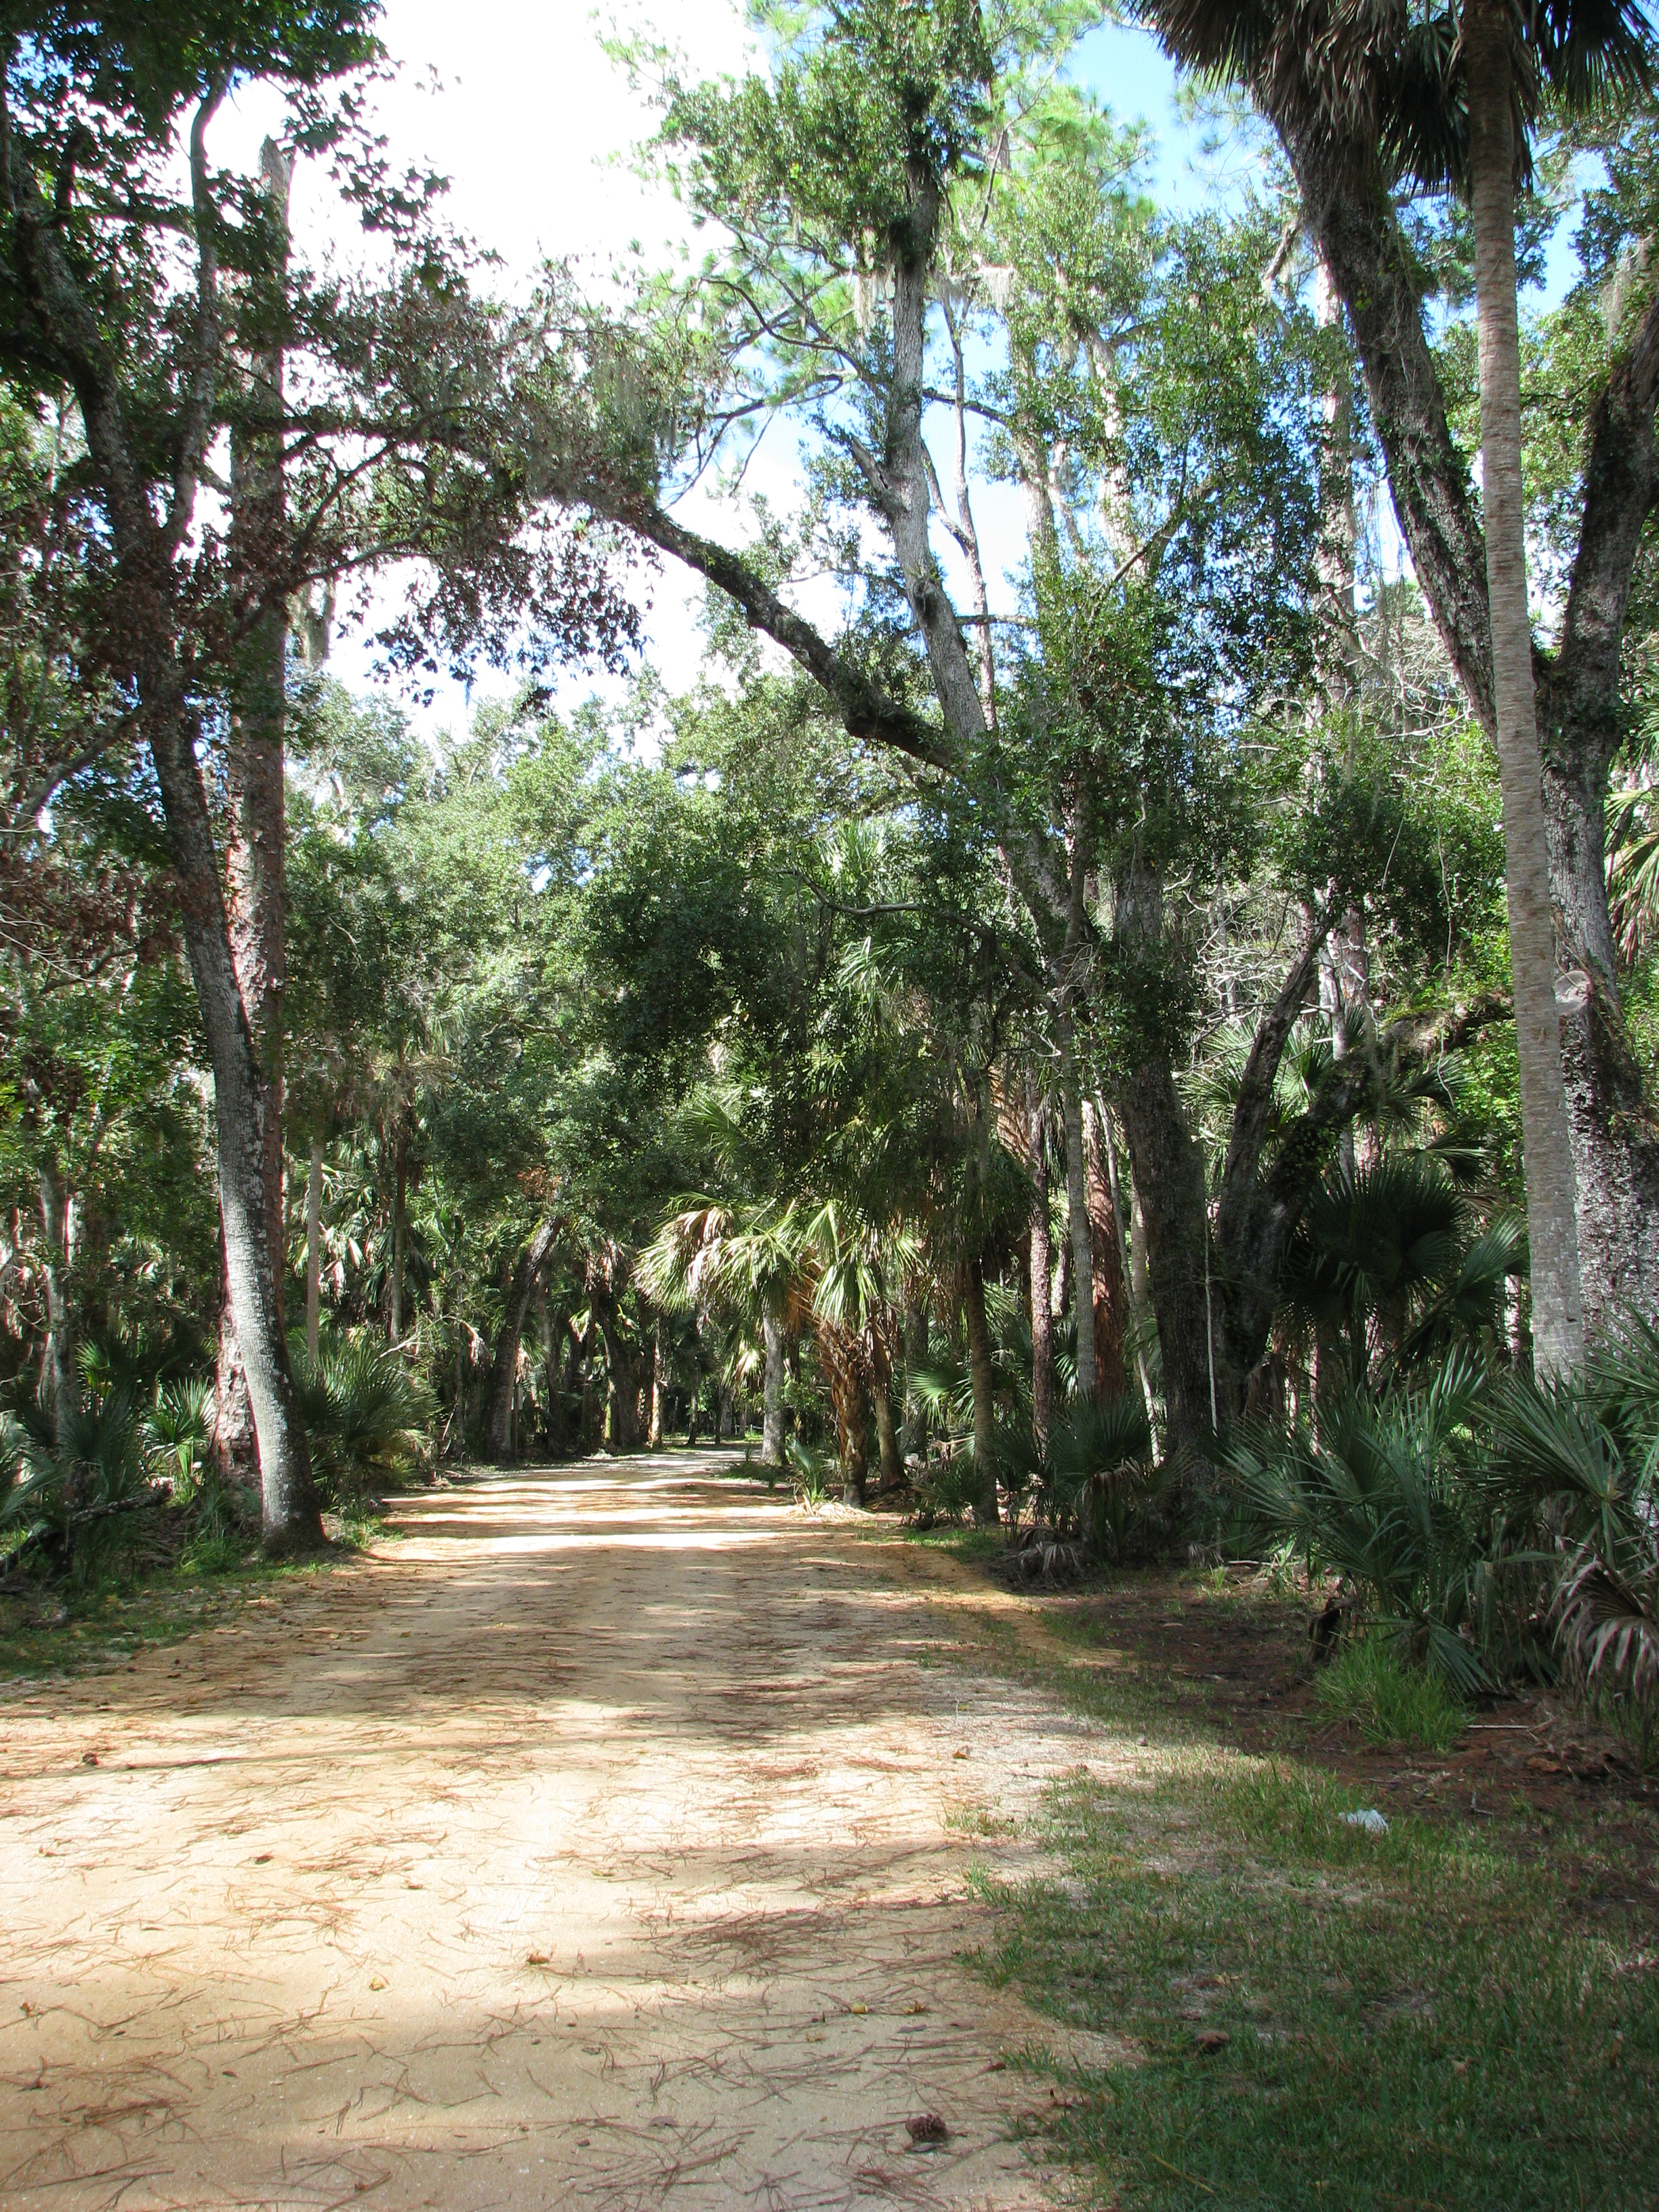
nature, tree, vegetation, natural environment, trail, nature reserve, forest, jungle, woody plant, biome, road, botany, plant, plant community, thoroughfare, woodland, path, state park, sunlight, dirt road, rainforest, grove, landscape, national park, plantation, tropical and subtropical coniferous forests